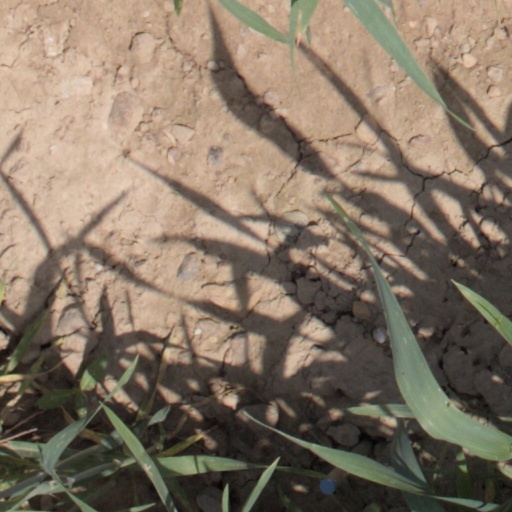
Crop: wheat